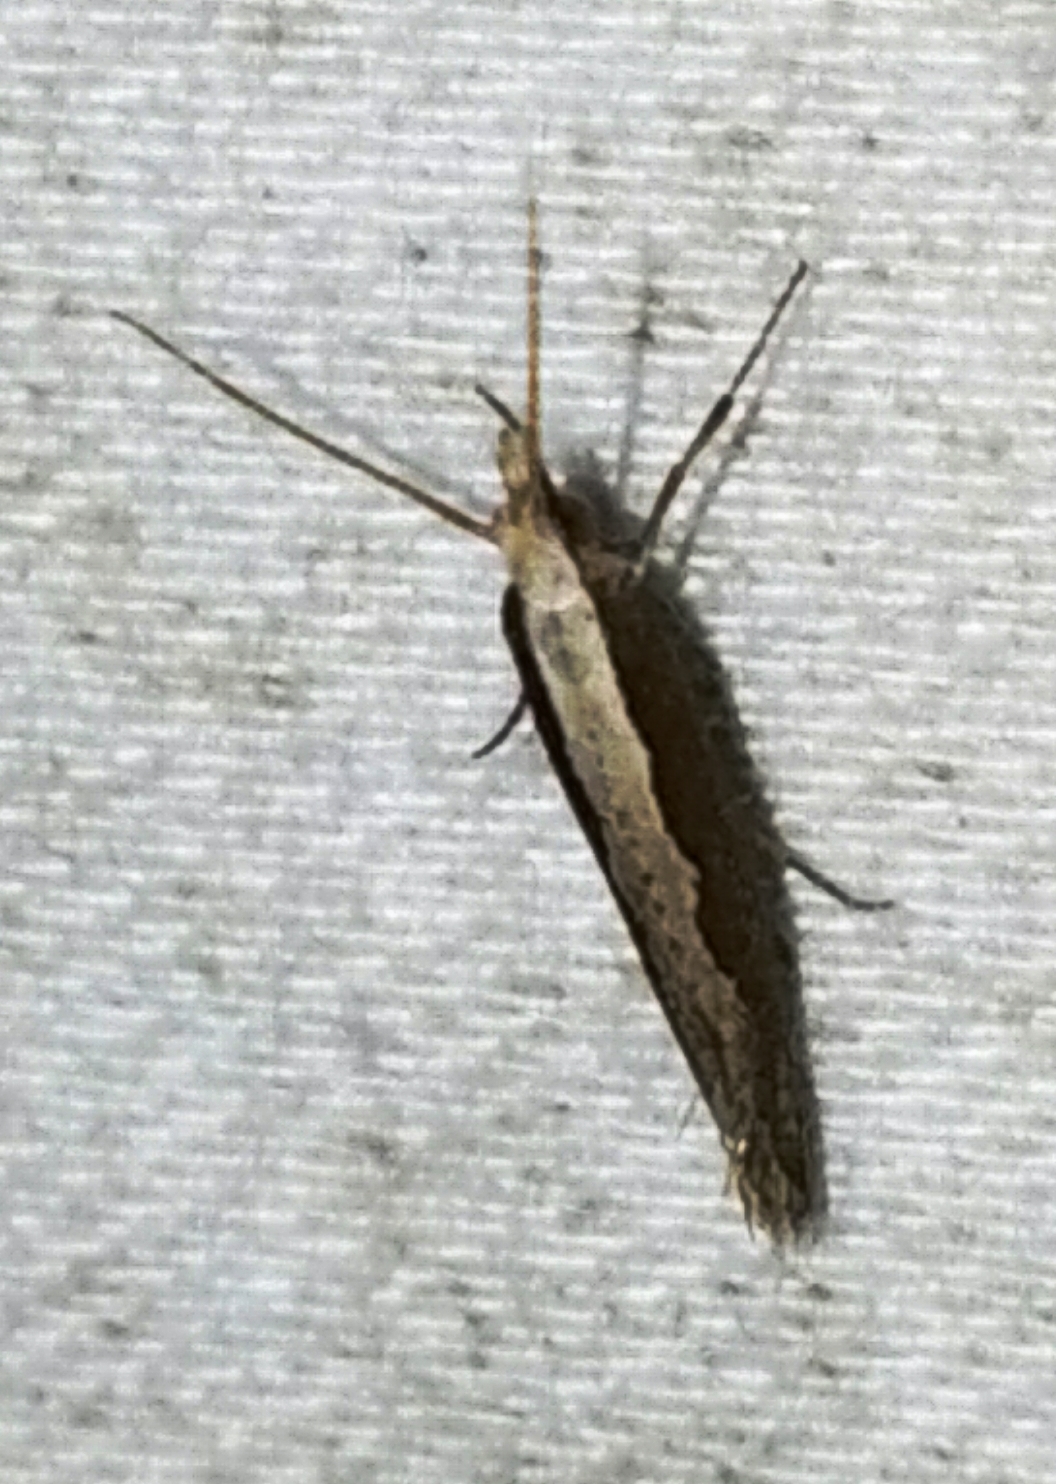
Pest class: diamondback_moth